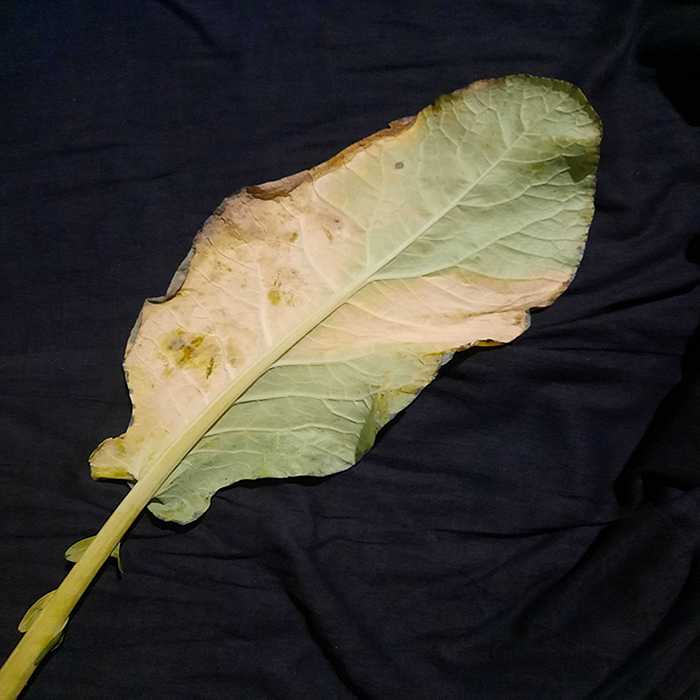
Plant: Cauliflower
Label: Black Rot